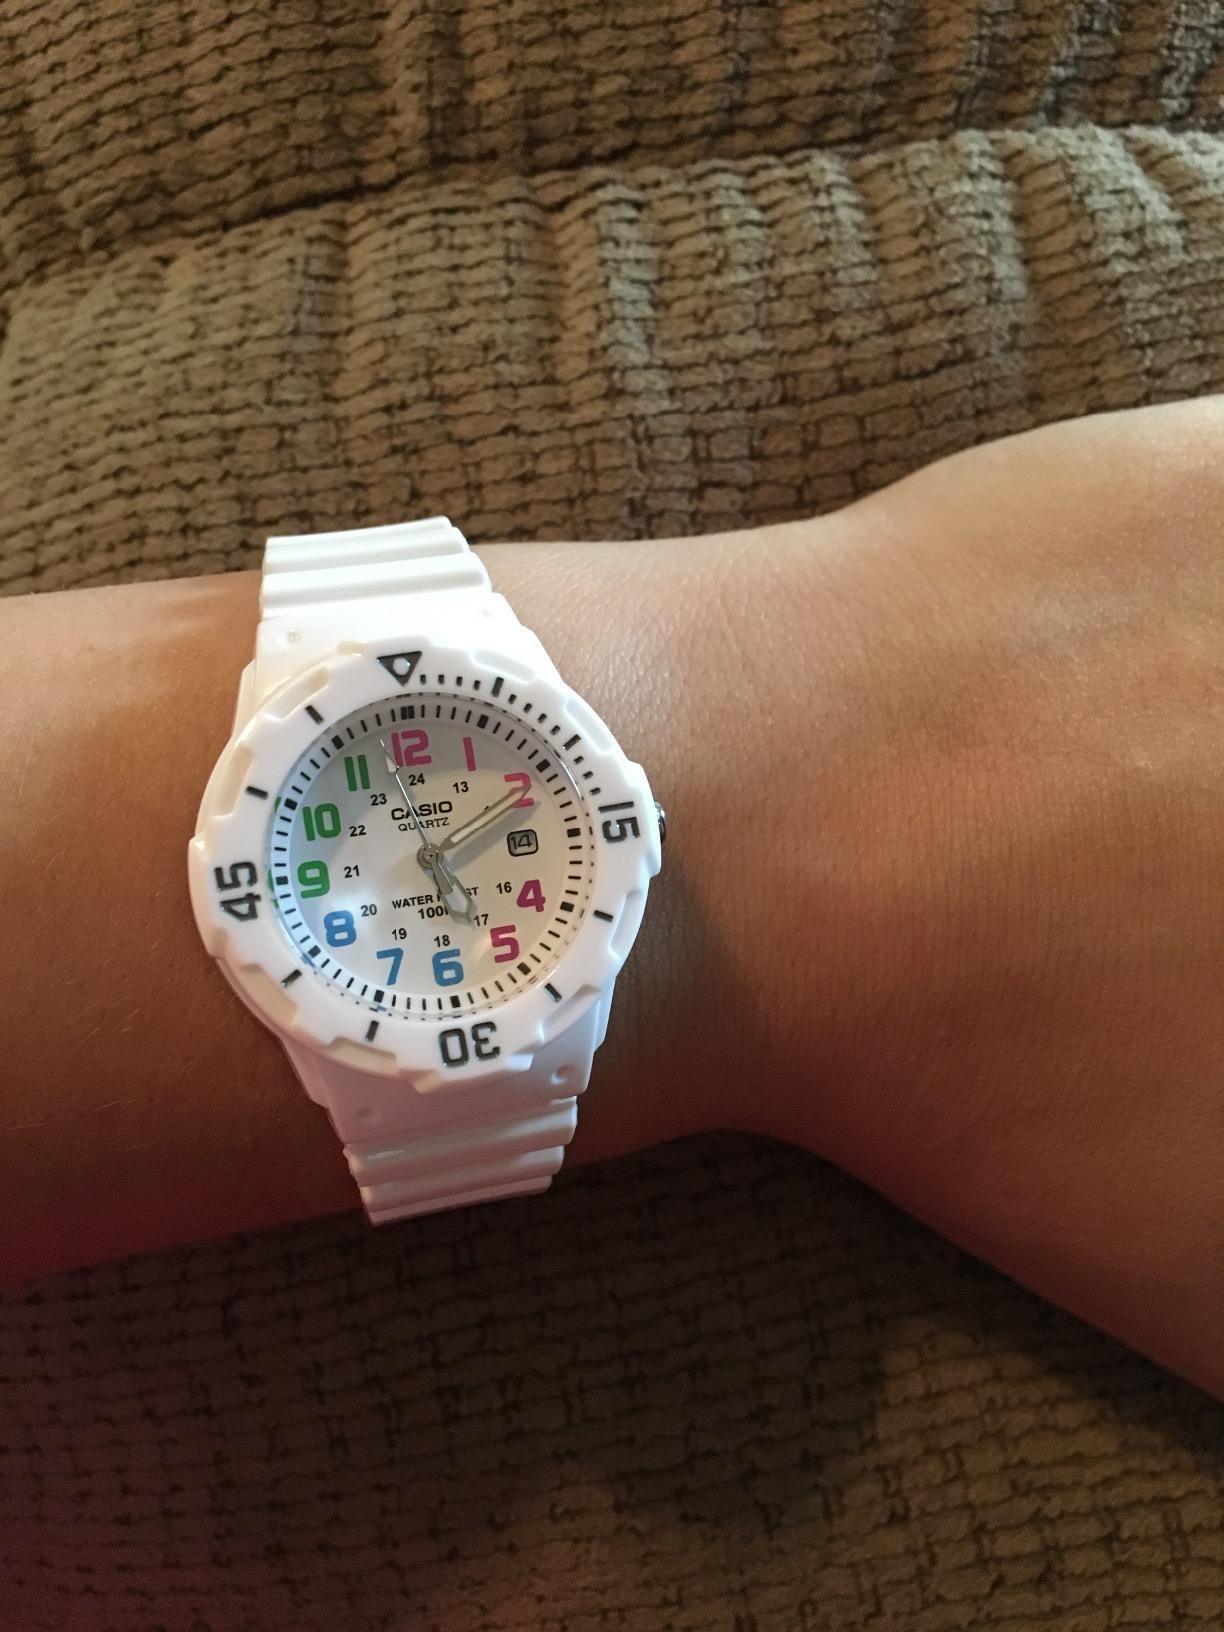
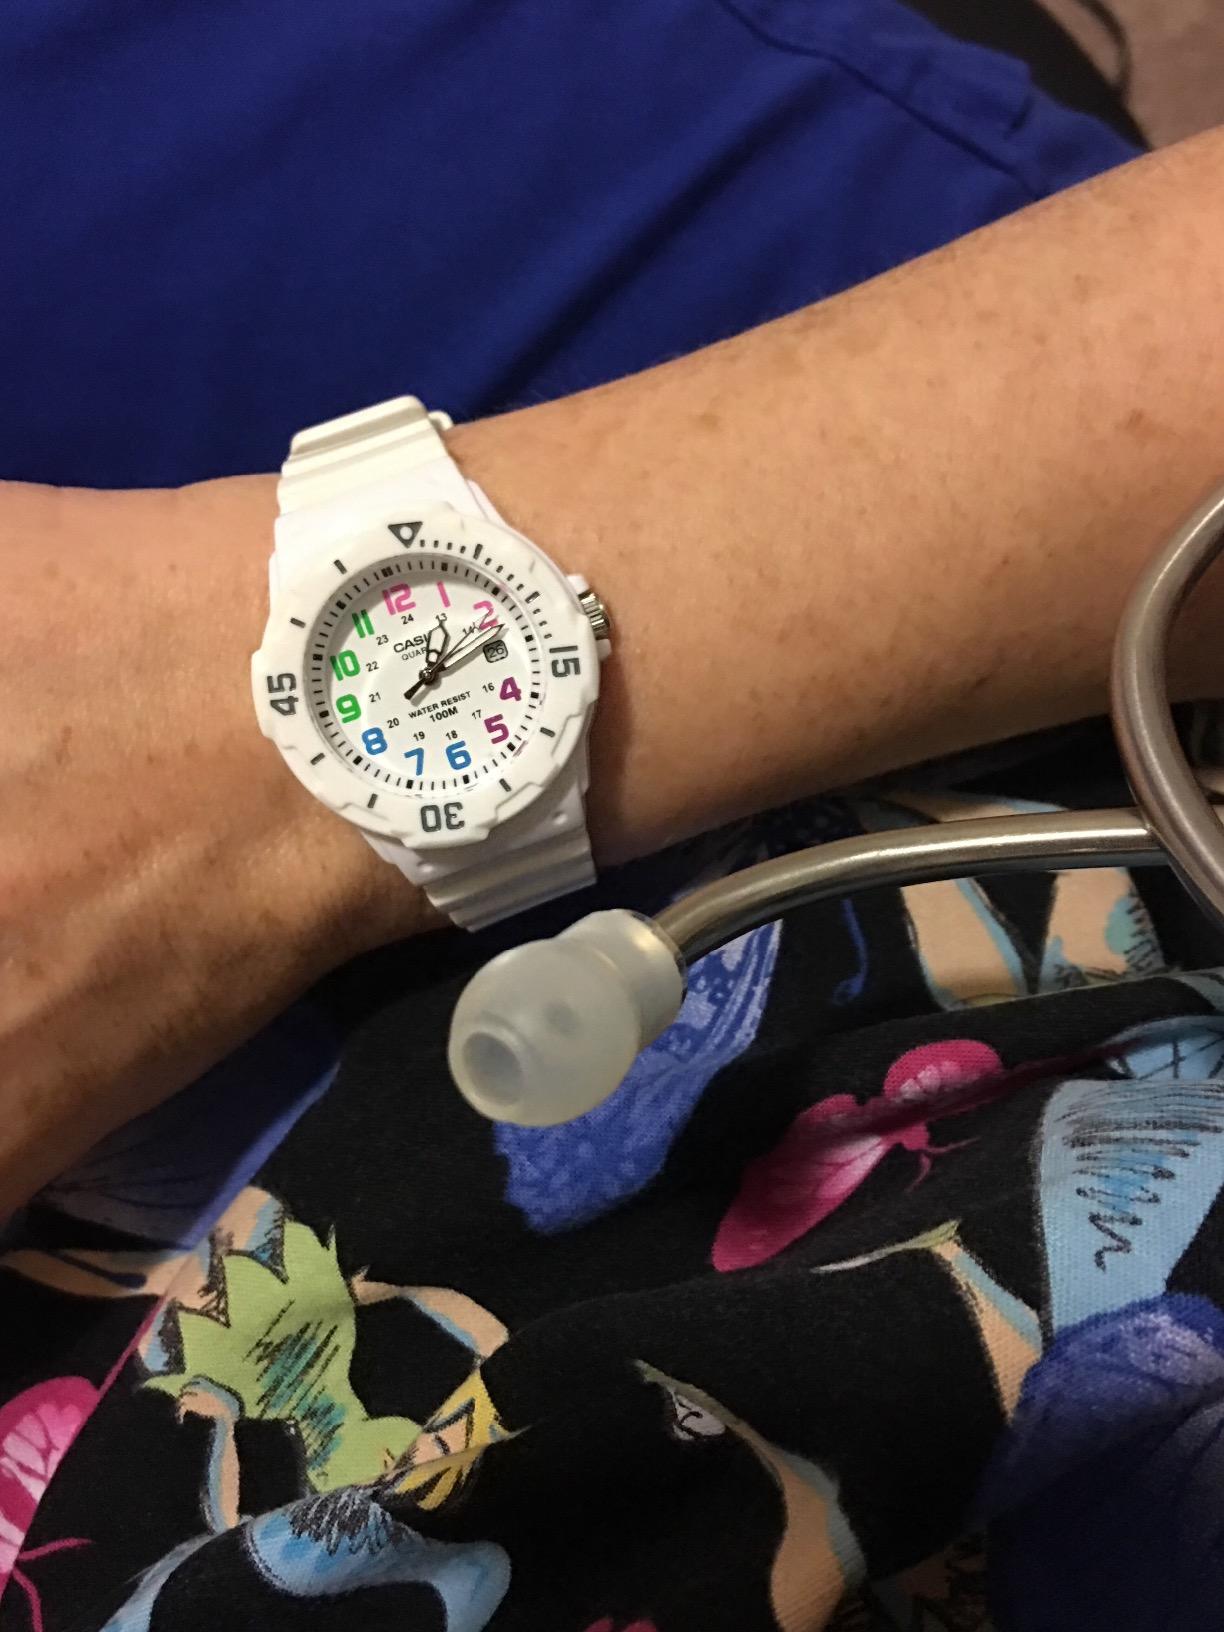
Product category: accessories_watch
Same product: yes